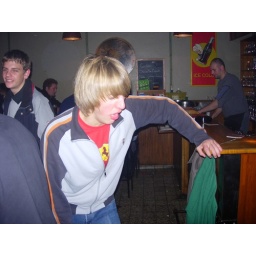
Sterven aan de toog door even in de buurt van een sigaret te komen.